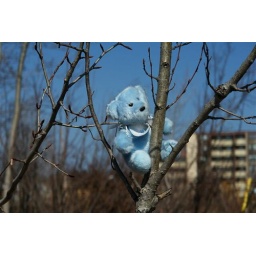
bear in tree